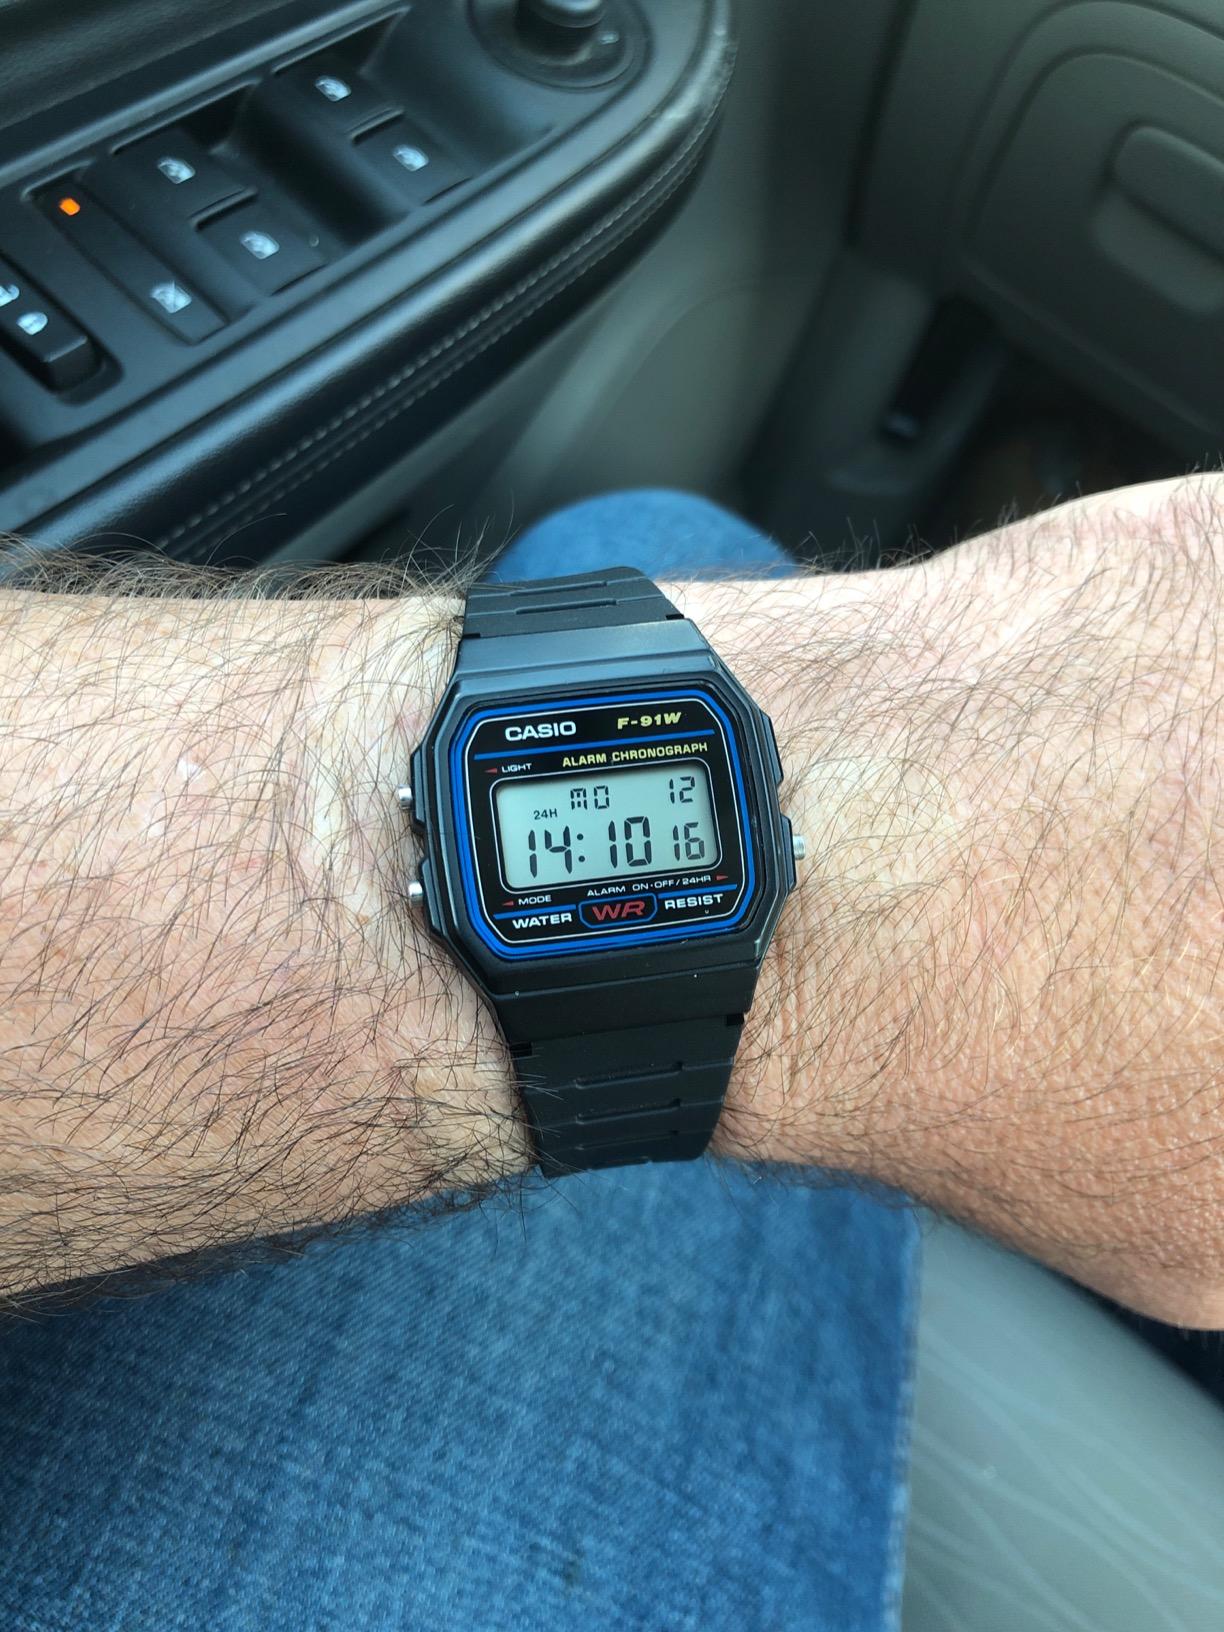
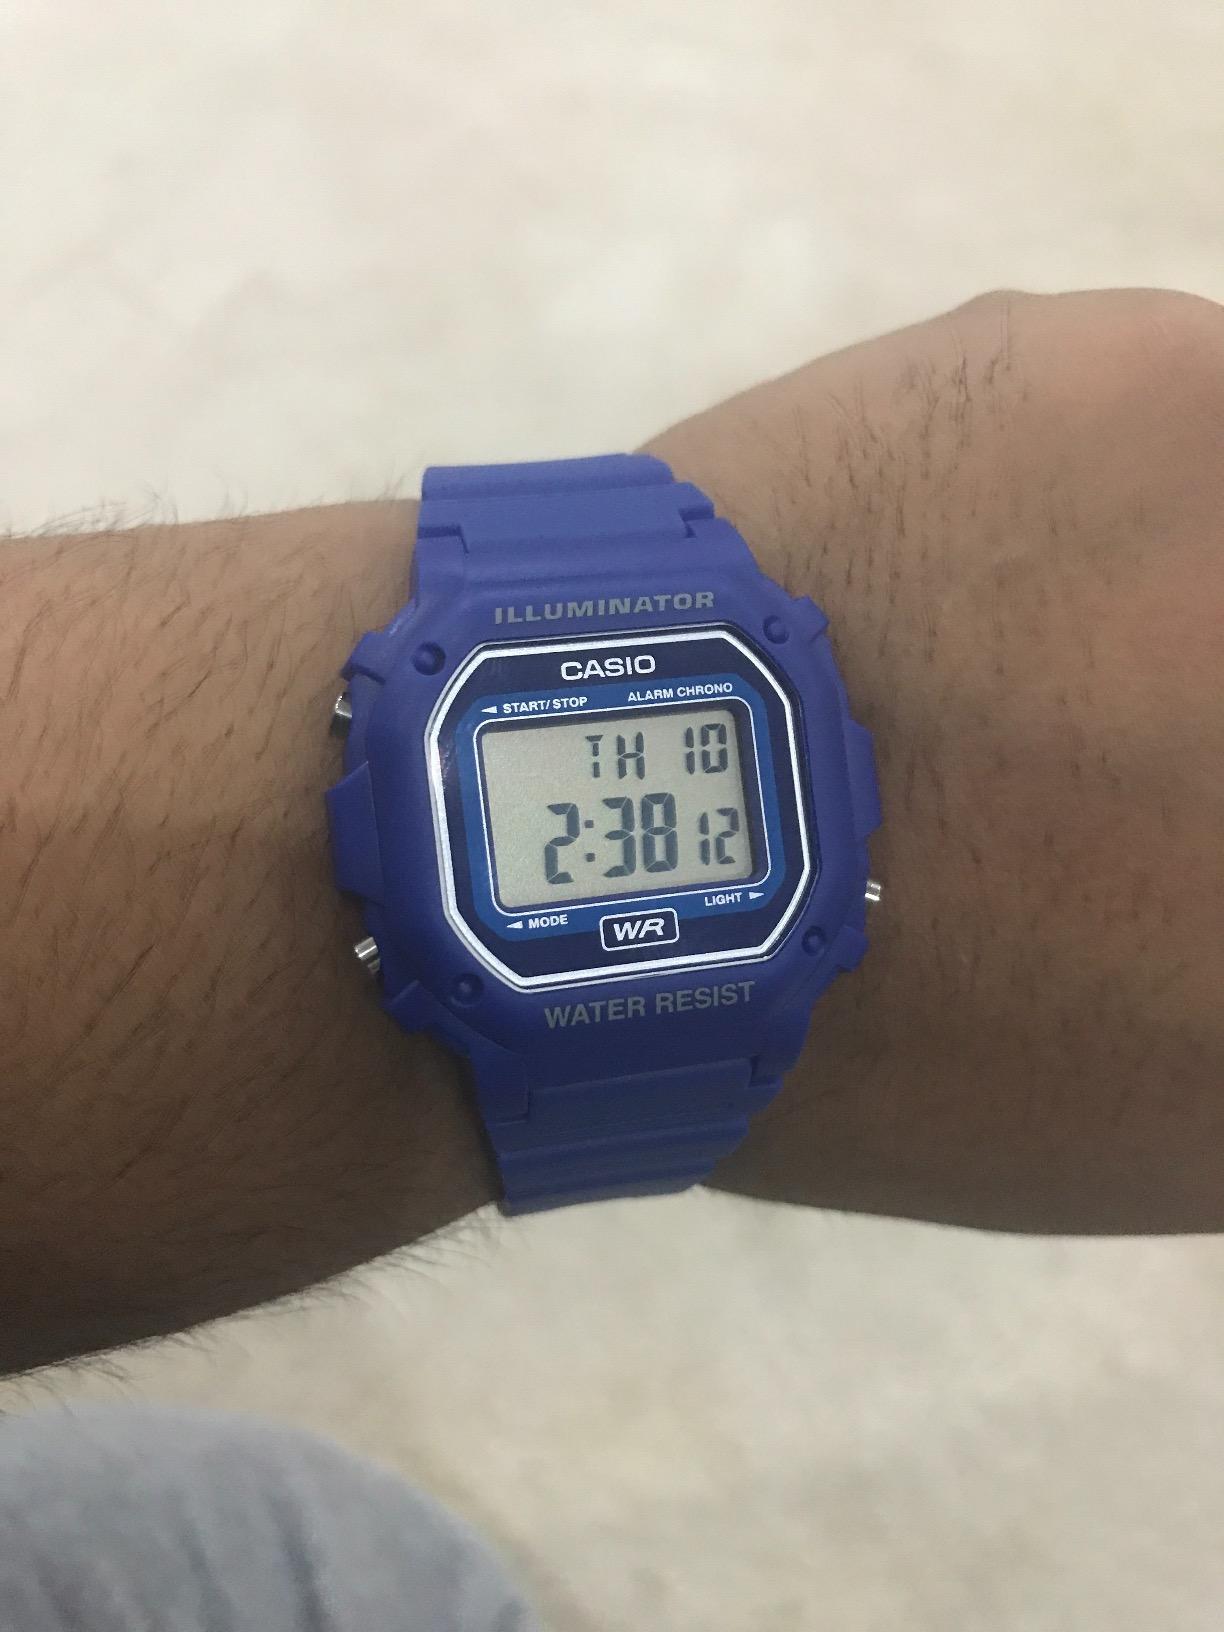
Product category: accessories_watch
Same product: no